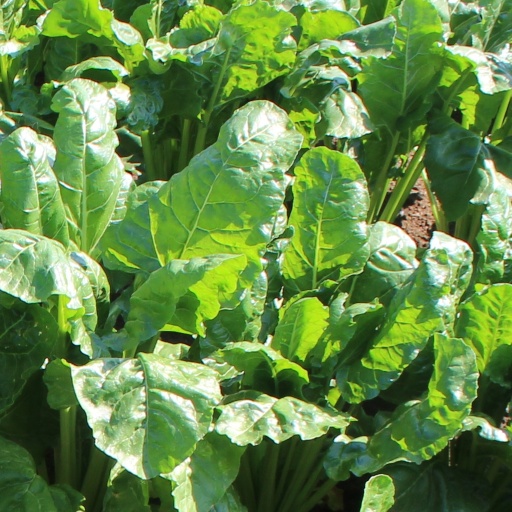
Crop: sugar beet